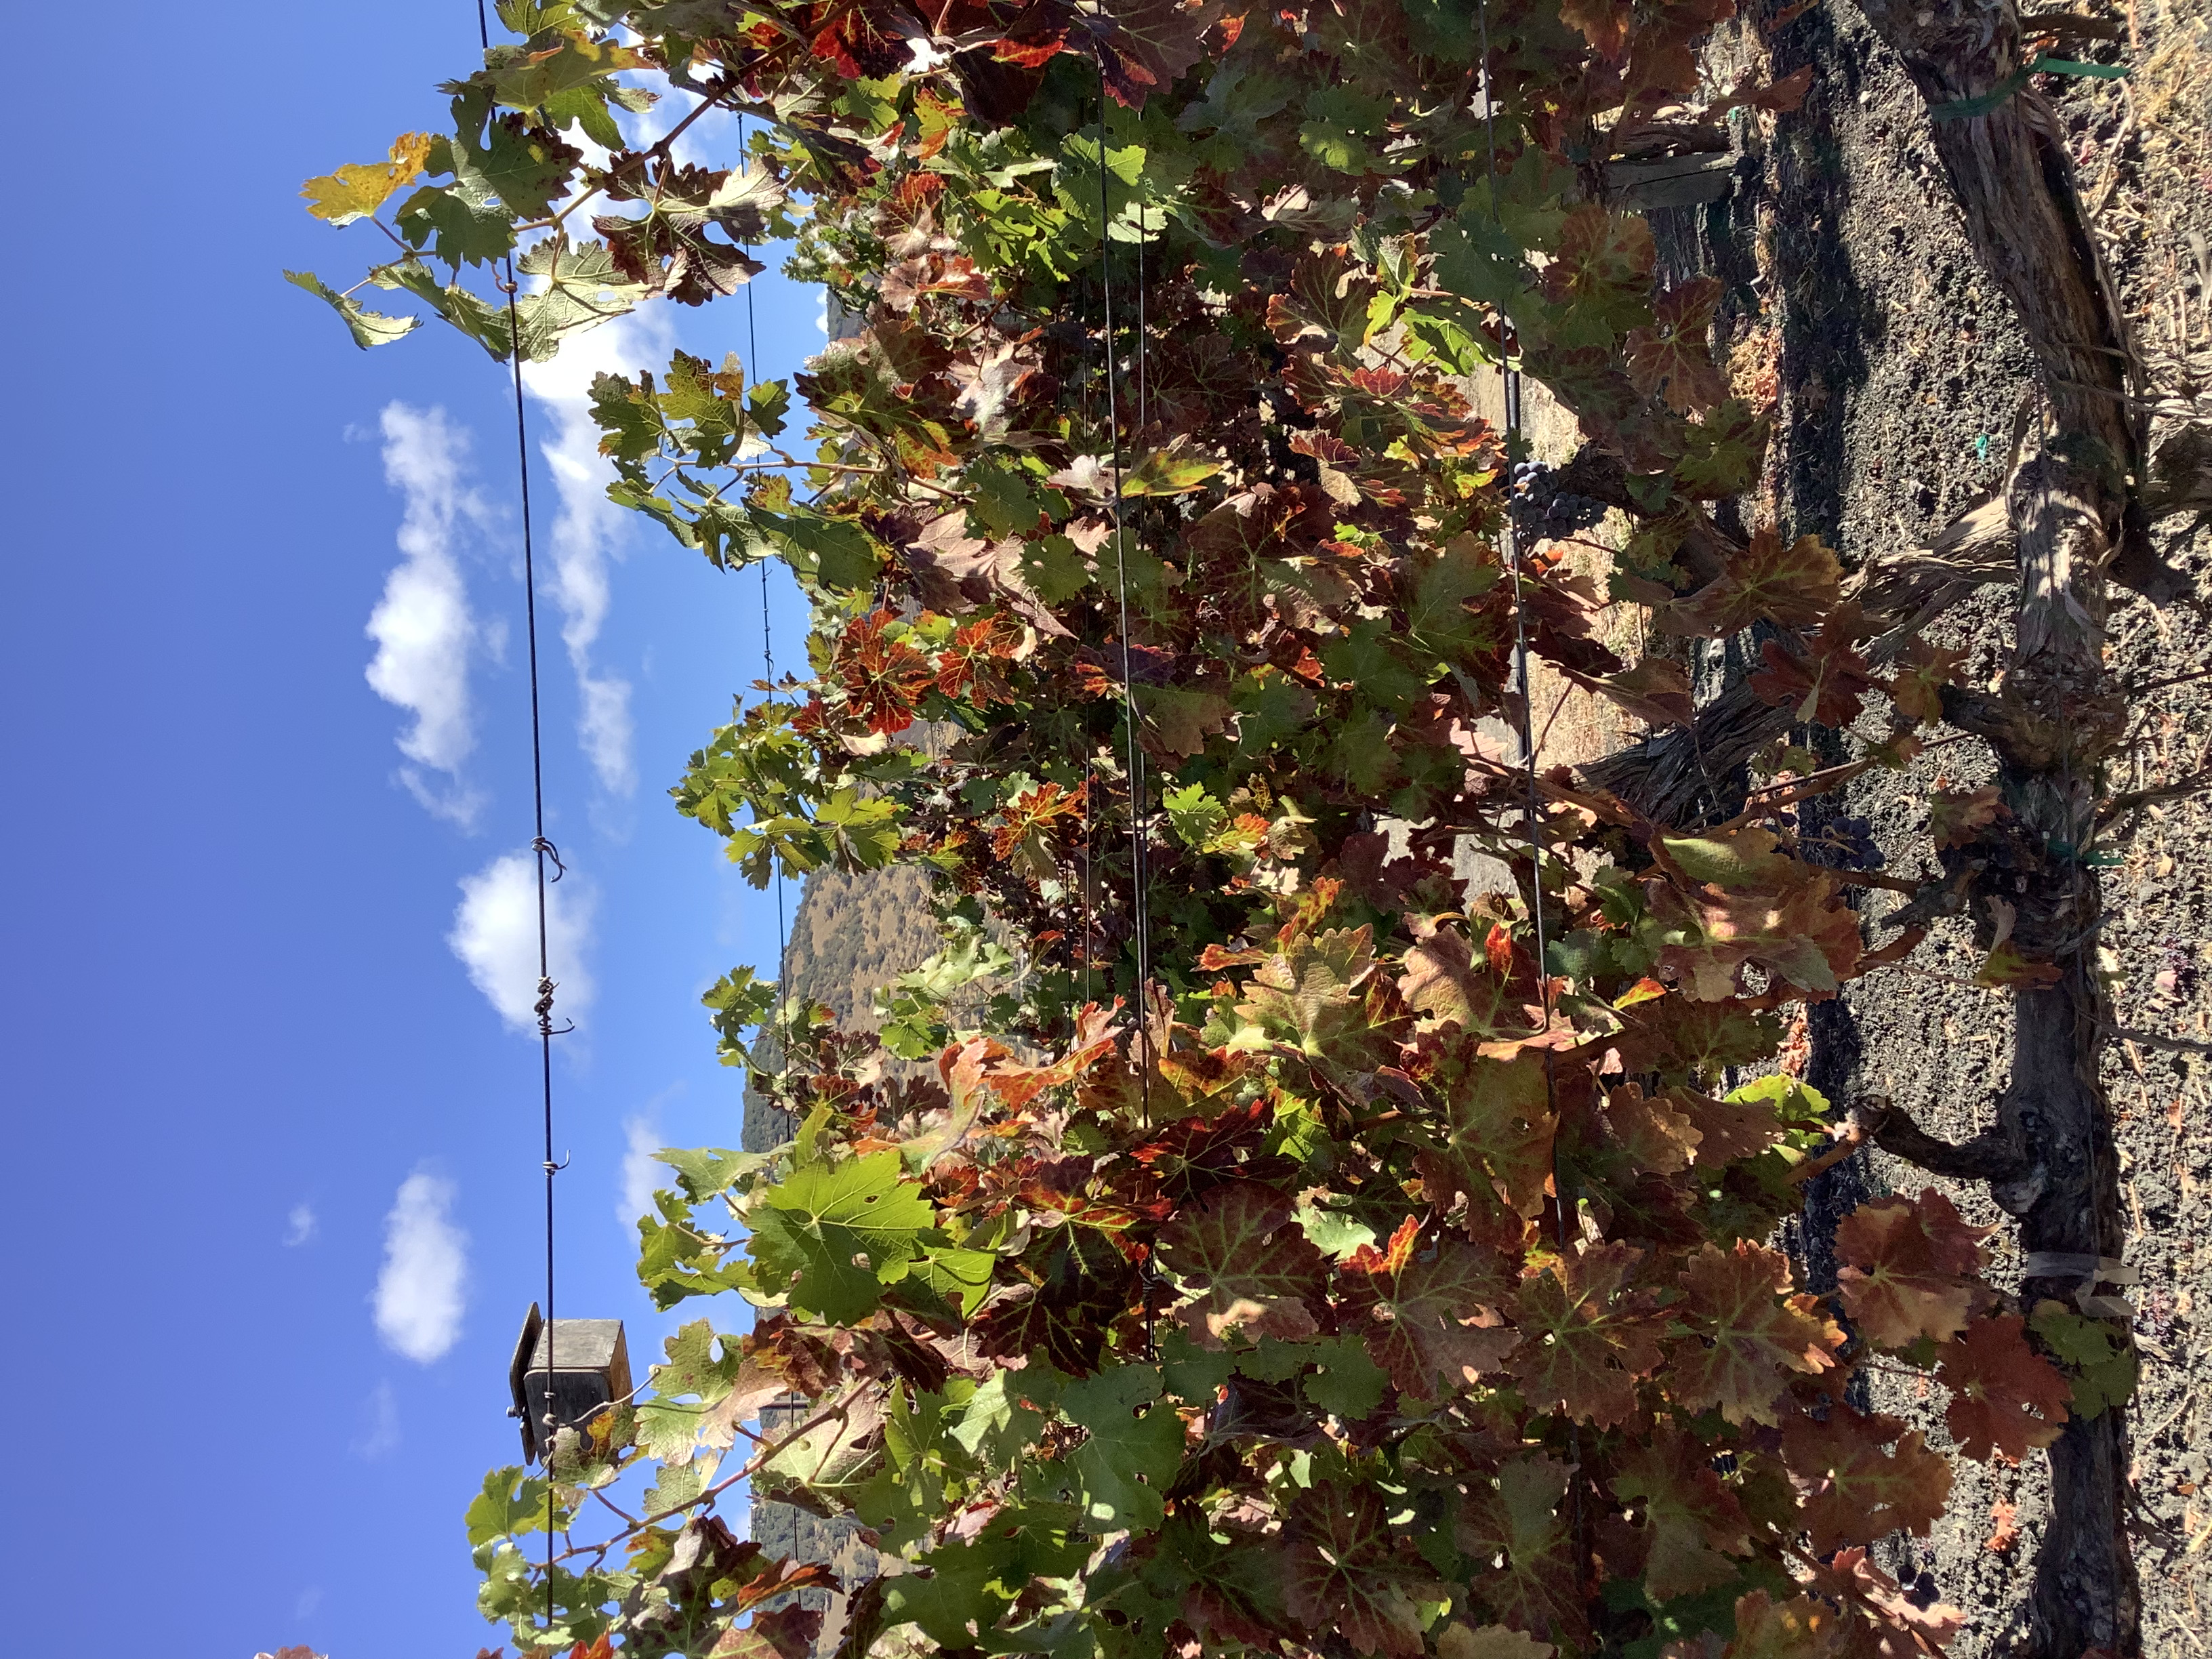
Label: Leafroll 3